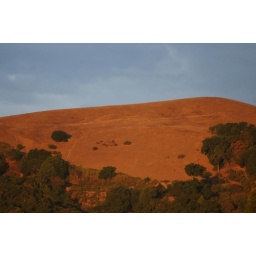
Pale late summer hill turned red by the rising sun